Patronages of the Immaculate Conception

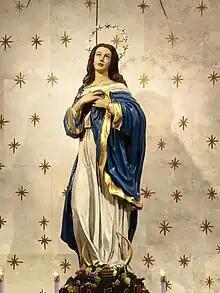
The polychromed bronze statue of the Immaculate Conception in Manila Cathedral, sculpted by the Italian national artist Vincenzo Assenza.

On 6 February 1578, Pope Gregory XIII through his bull "Illius Fulti Præsidio", erected the Diocese of Manila and decreed that its cathedral should be under the invocation of the Conception of the Blessed Virgin Mary.